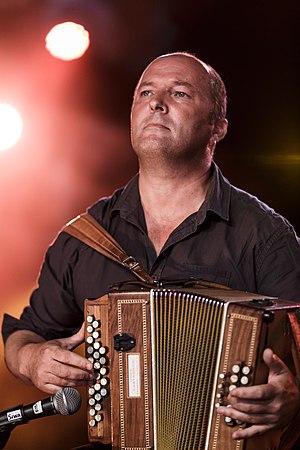
Trio Fred Guichen / Sylvain Barou / Erwan Moal en concert lors du festival de Cornouaille place St-Corentin à Quimper le 19 juillet 2017.
Frédéric Guichen, dit Fred, est un accordéoniste breton, né à Quimper en 1972. Il est spécialisé dans la musique bretonne et se produit, avec son frère Jean-Charles Guichen notamment, en fest-noz ou en concert. Ils sont à la base du groupe de fest-noz Ar Re Yaouank, des jeunes célèbres dans les années 1990 pour leur énergie, apportant du dynamisme dans la musique traditionnelle.